Schweinfurt

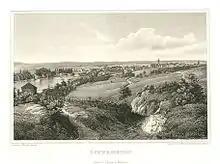
Schweinfurt's east side with vineyards. Steel engraving from 1847

In the Grieser era, the city's new motto, "Industry and Art", was developed. A large number of projects, in cooperation with the construction officer Jochen Müller (SPD) gave the city a new face, set new, nationally recognized symbols in architecture and were honored with numerous architecture prizes. Among the many realized projects are the new Industrial Park "Gewerbepark Maintal" (since 1995), the Museum Georg Schäfer (2000), the "Maininsel Conference Center" (2004), the "Stadtbücherei Ebracher Hof" (2007), the Kunsthalle Schweinfurt (art gallery, 2009), the Stadtgalerie Schweinfurt, a 300 m long shopping mall 2009) with redesign of the Weststadt (westend) and the new Schweinfurt Mitte station, the Youth Hostel (2009), the "Health Park Schweinfurt" (2009) and the Campus 2 of the University of Applied Sciences Würzburg-Schweinfurt. The era of Grieser remains to this day shaping the city, like no other epoch after the reconstruction and it changed the city's image lasting positive.